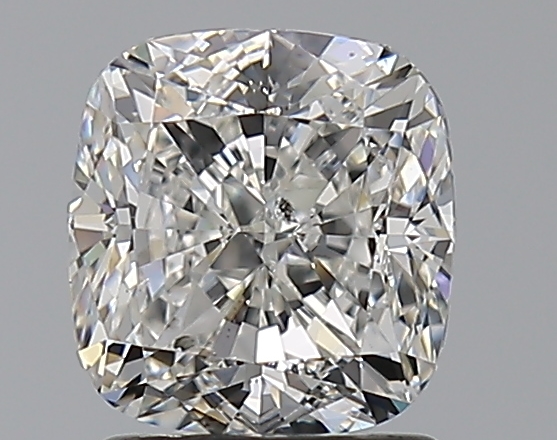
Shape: cushion
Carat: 1.71
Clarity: SI1
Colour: H
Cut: VG
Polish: EX
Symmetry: EX
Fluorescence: N
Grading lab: GIA
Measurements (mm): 6.76 x 6.37 x 4.5